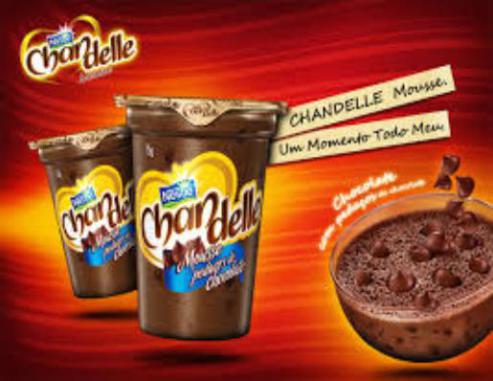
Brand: chandelle
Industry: Food